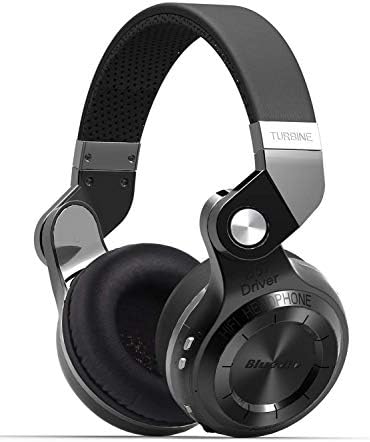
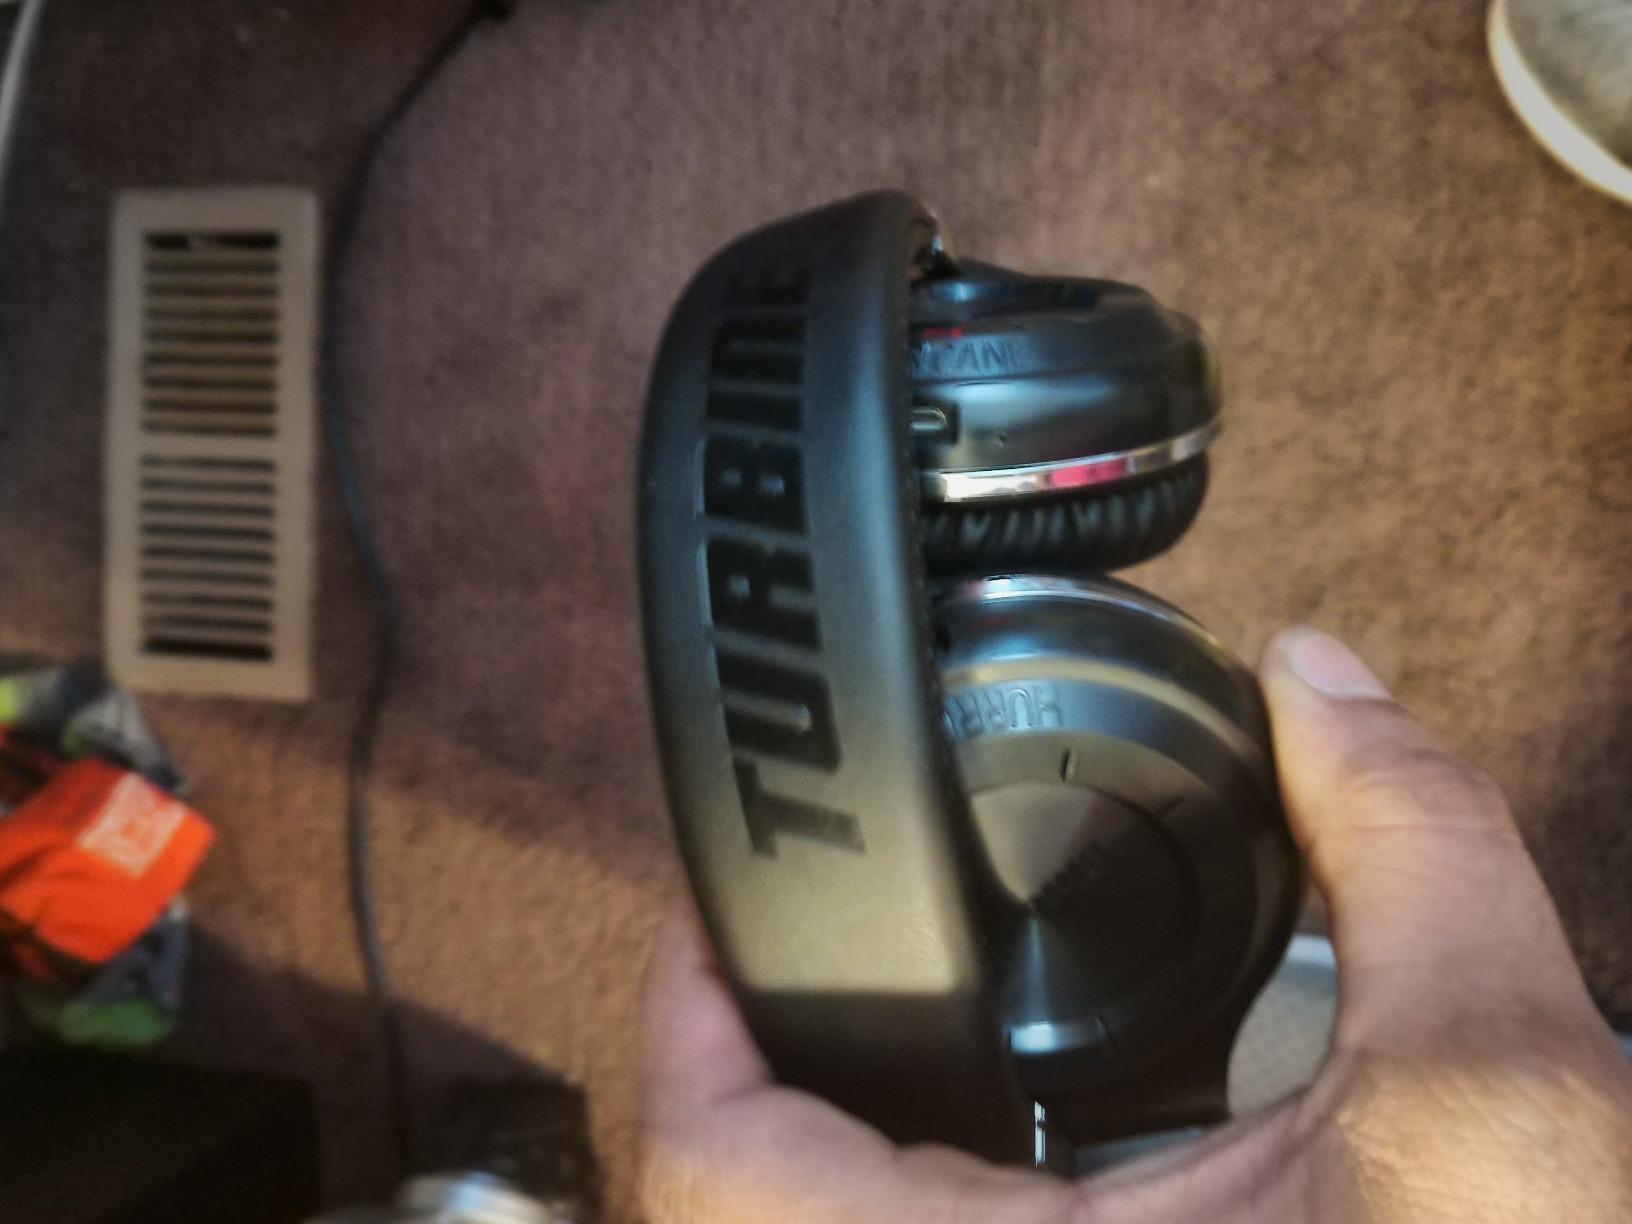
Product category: headphones
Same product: yes